Killing of Kelly Thomas

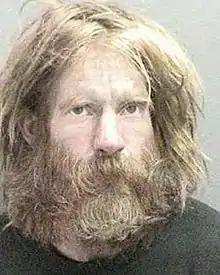
Kelly Thomas as he appeared in a 2009 booking photo released by Fullerton PD

Kelly Thomas was born April 5, 1974, to Ron Thomas, a former Orange County Sheriff's deputy, and Cathy Thomas. Thomas, who was diagnosed with schizophrenia, was a "fixture" among Fullerton's homeless population. The death of Thomas has sparked debate about systemic reforms in treatment of the mentally ill.